Revenge of the Nerds

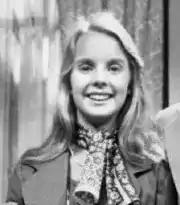
Julia Montgomery played Betty.

Coach Harris lambasts the Alpha Betas for losing to the nerds, and Stan leads them in vandalizing the Tri-Lamb house. The nerds become despondent, and Gilbert decides to barge into the middle of the Homecoming Pep Rally to voice his complaints. The Alpha Betas try to stop him, but Jefferson and a large group of national Tri-Lambs arrive to intimidate the Alpha Betas, offering Gilbert the opportunity to give a rousing speech about standing up to discrimination. Lewis and the other Tri-Lambs, many alumni, and Betty, who announces she is "in love with a nerd", join in cheering Gilbert, soundly shaming the Alpha Betas. An emboldened Dean Ulich instructs Coach Harris that the Tri-Lambs will now live in the Alpha Beta house, while the Alpha Betas will live in the gym until they can repair the Tri-Lamb house.